Metering mode

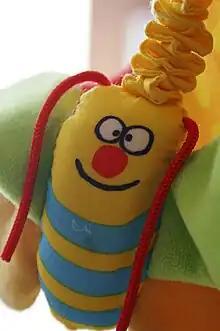
Honeycomb Metering on a Dynax 5D. The AF point was set to the eye of the toy; the camera has been able to produce a good exposure, by not being fooled by the strong back lighting of the out of focus areas.

This mode is also called "matrix", "evaluative", "honeycomb", "segment metering", or "esp" (electro selective pattern) metering on some cameras. This metering mode was first introduced by the Nikon FA and was termed Automatic Multi-Pattern metering. On a number of cameras this is the default or standard setting. The camera measures the light intensity in several points in the scene and then combines the results to find the setting for the best exposure. The method of calculation can be different from camera to camera. The actual number of "zones" used varies widely, from several to over a thousand. The design concept behind multi-zone is to reduce the need to use exposure compensation.